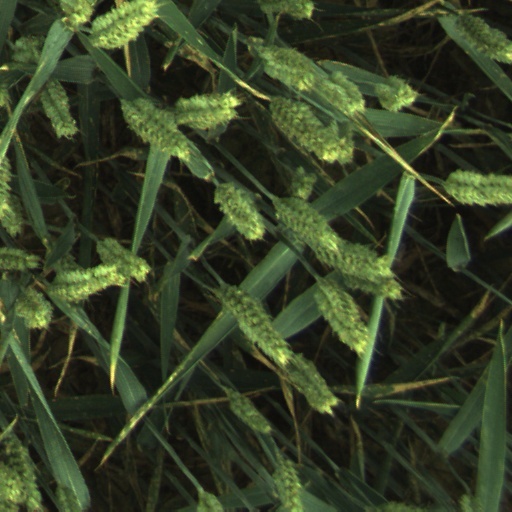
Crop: wheat